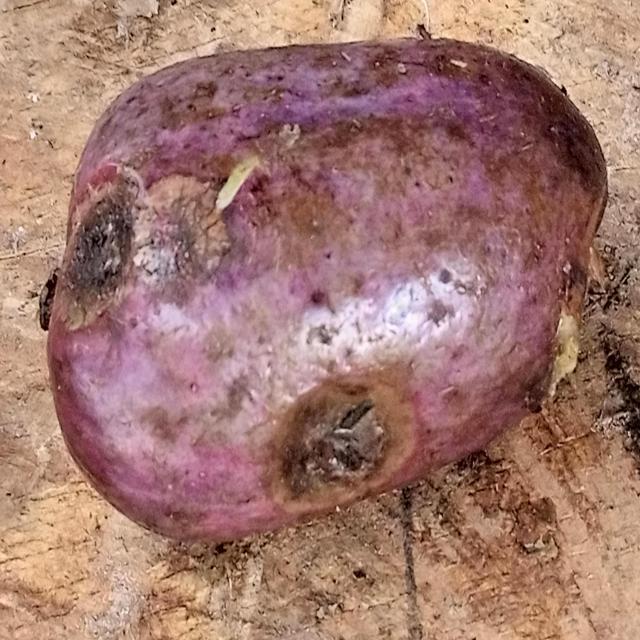
Plum grade: rotten